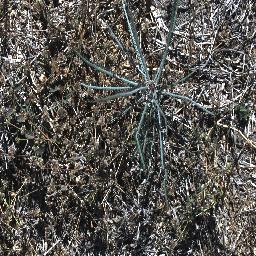
Label: parkinsonia